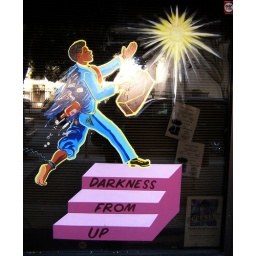
A window sign near my sister's SF apartment.